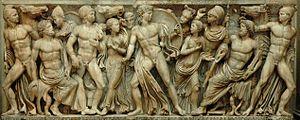
Achille à la cour du roi Lycomède, détail. Marbre, œuvre athénienne, vers 240 ap. J.-C. Provenance